Mercurialis annua

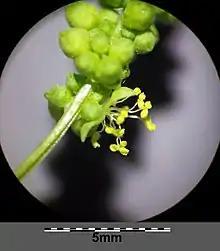
Fertile male flowers produce large quantities of yellow pollen.

The original name is still used today, but several synonyms have been coined over the years, including "Mercurialis ambigua" (1762), "Discoplis serrata" . (1838), and "Mercurialis monoica" (1963). None of these is currently accepted.